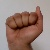
The image shows a hand gesture representing the letter 'A' in Indian Sign Language.